Shahumyan Province

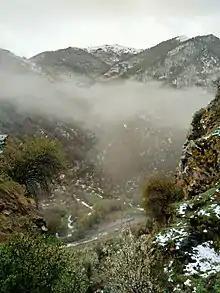
Tartar river gorge

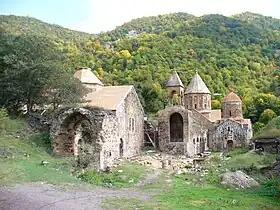
The 9th–13th century Armenian monastery of Dadivank

In antiquity the territory was a part of the province of Artsakh of Greater Armenia. In the Middle Ages it was part of the principality of Khachen; in the 17th and 18th centuries, the territory formed part of the Melik-Abovian dynasty's melikdom of Gulistan, with its capital in the fortress of that name.